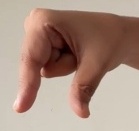
ASL sign: Q